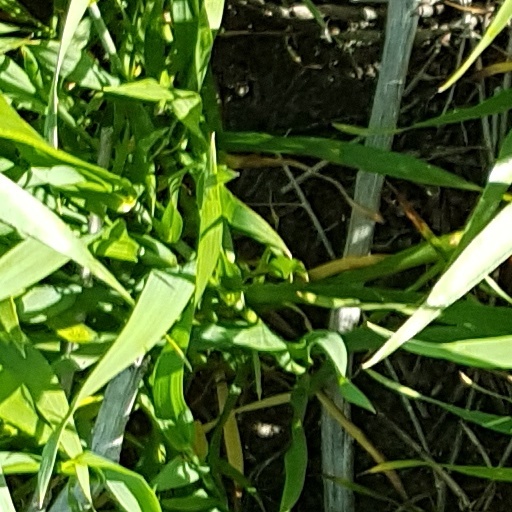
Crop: wheat